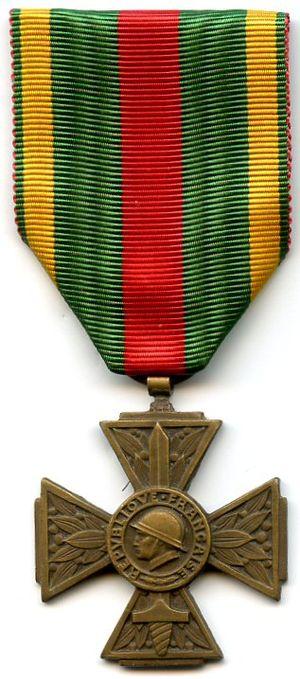
Croix du combattant volontaire 1914-18 (France) Avers
La croix du combattant volontaire 1914-1918 est une décoration française qui récompense ceux qui ont été volontaires pour servir au front dans une unité combattante durant la première Guerre mondiale.
Cet article présente les décorations militaires françaises.
"Robert Huguet, alias ""Simoun"", ""Renard"", ""Prince"", ""Le Duc"", né le 27 février 1901 à Seychalles et mort le 7 mars 1979 à Chamalières, est un entrepreneur, résistant et compagnon de la libération.